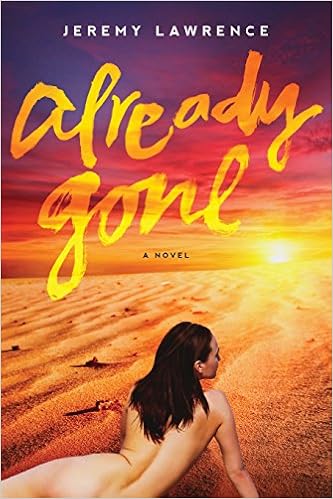
Already Gone: A Novel (Eagle Series)
Category: Books
About the Author When Jeremy Lawrence won his first writing award in High School, it wasn't thanks to a glowing submission (he didn't enter one). So, he headed off to college with a poetry scholarship, but his real aspiration was a baseball career. He soon discovered he had a unique talent for programming computers, and so the baseball and writing would have to wait. Fast-forward twenty-five years, Lawrence is now the proud author of thousands of computer programs with his literary output limited to greeting cards and Facebook essays. In the end it was a family tragedy that convinced Lawrence life was too short to pass with his stories still inside him, and so he wrote his debut novel, Already Gone, a comedic murder mystery simmering with intrigue, and a dash of romance. A lifelong Eagles fan, Lawrence is currently working on the second book in the three book series, all inspired by some of his favourite songs (and yes, that is a band shirt in his headshot). When he isn't writing he can be found coaching girls' softball, boating and kayaking the pristine waters of the Florida Keys, and being a proud father to his two gorgeous daughters.
Features: How far will the rich and beautiful of Dallas go to keep the depths of their perversion and depravity a secret? | Two unlikely partners, Detectives Chance Waters and Carlie McBayne, are about to find out. McBayne, a thrill seeking girl from Chicago who’s obsessed with the band the Eagles is on a pilgrimage to Winslow, AZ because she’s convinced she’s the girl in the flatbed Ford. | But fate finds her patrolling the dangerous streets of Dallas where she has an old score to settle with thugs and drug dealers. | She’s partnered with brilliant but eccentric detective Waters, a socially “challenged” recluse haunted by his own past trauma. Investigating an accidental death in the upscale suburb of Southlake, they suspect a cover-up by some of the city’s most high-profile citizens. To prove it, they must overcome threats and intimidation from the elite, as well as their own demons. | Their diverse styles and personalities create an oddly effective and highly entertaining partnership. | “Already Gone” is the first in a three book series, with graphic scenes appropriate for mature readers.